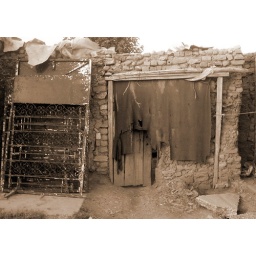
People used to live in such houses in old ages and still in most of the villages still stone and mud houses are existing.